Saab 90

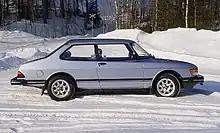
Saab 90 side profile

When the production of the Saab 96 was completed in 1980, the head of Saab's passenger car division, Sten Wennlo, was under intense pressure to create a new base model for the European market. Also people at Saab-Valmet were concerned about the fate of the Saab 99, as its production took place entirely in Nystad. Saab-Valmet's first solution from 1983 was to weld the front end of a Saab 900 together with the rear end of a 99. When the product was shown to Wennlo, he stated that the principle was good, but the car became too much like the 900.